Punjana

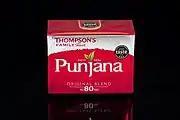
Thompson's Punjana

Punjana is a brand of tea produced by the Belfast-based tea company Thompson's Tea. Thompson's Tea was founded in 1896 when Robert S. Thompson was made partner of McArthur and Willis. Thompson's Punjana has since become the best-selling tea in Northern Ireland and one of the most popular brands in Scotland. Thompson's source the leaves for their tea from Assam, Northeast India and from the slopes of Mount Kenya.